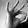
ASL letter: F